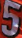
Number: 5